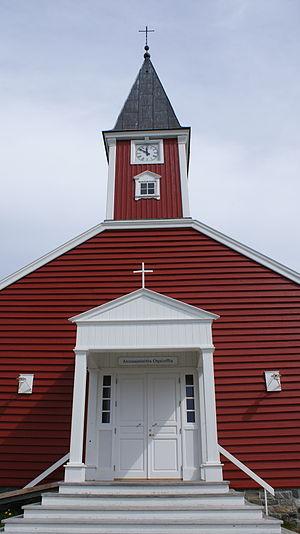
Nuuk est la capitale du Groenland. Elle se situe sur la côte ouest, à l'embouchure du fjord de Nuuk, à environ 240 km au sud du cercle polaire arctique, ce qui en fait la capitale la plus septentrionale du monde. Ses habitants s'appellent les Nuukois. Nuuk est également le chef-lieu de la commune de Sermersooq.